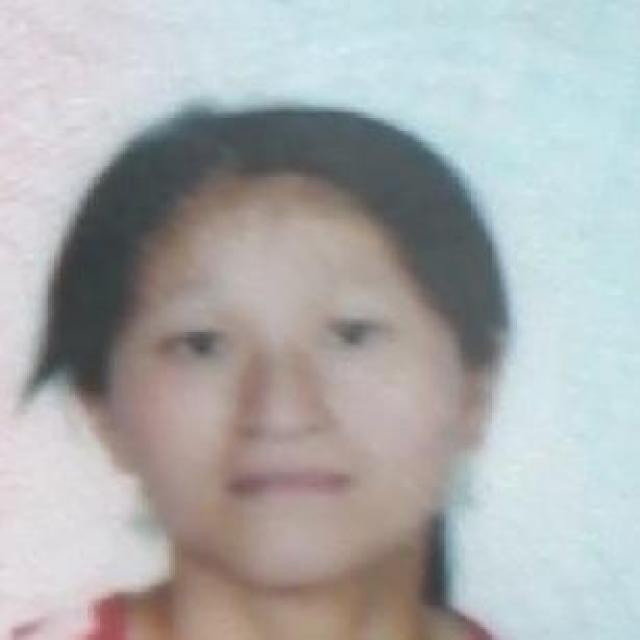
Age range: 21-44